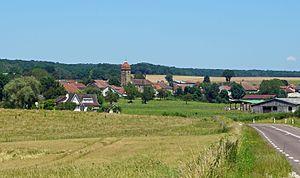
Varogne.